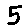
Label: 5